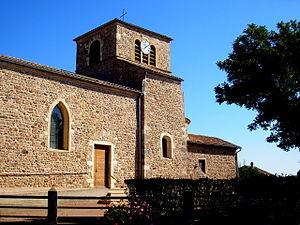
Eglise de Saint Etienne la Varenne
Saint-Étienne-la-Varenne est une commune française, située dans le département du Rhône en région Auvergne-Rhône-Alpes.